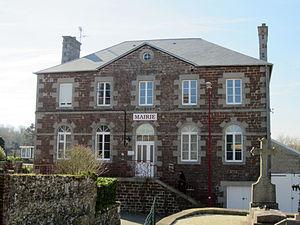
Ver, Manche
Ver est une commune française, située dans le département de la Manche en région Normandie, peuplée de 374 habitants.